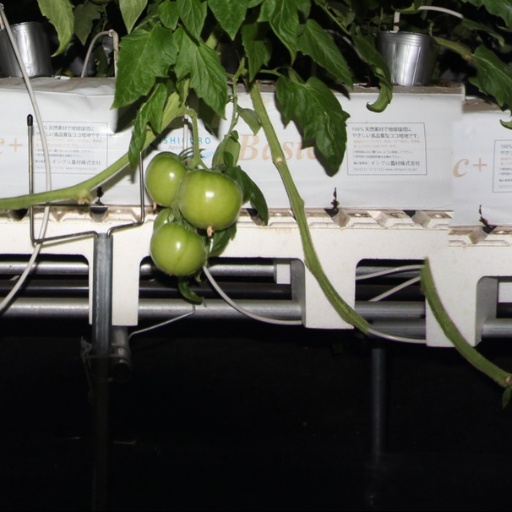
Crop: tomato